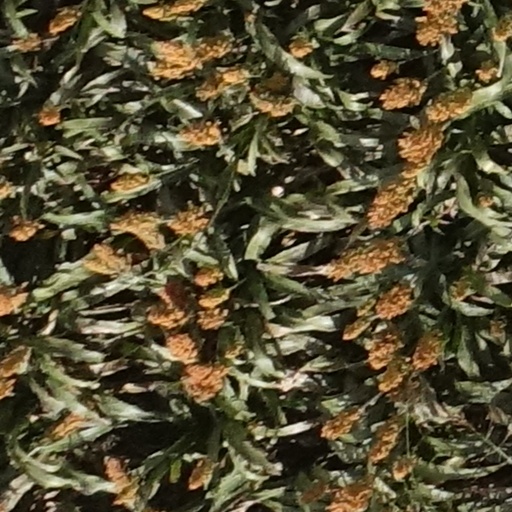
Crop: sorghum